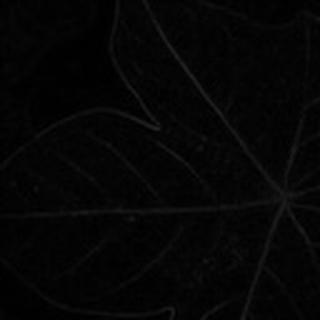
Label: healthy_cotton